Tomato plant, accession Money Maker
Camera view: tilt-top (135 deg); turntable rotation: 90 degrees
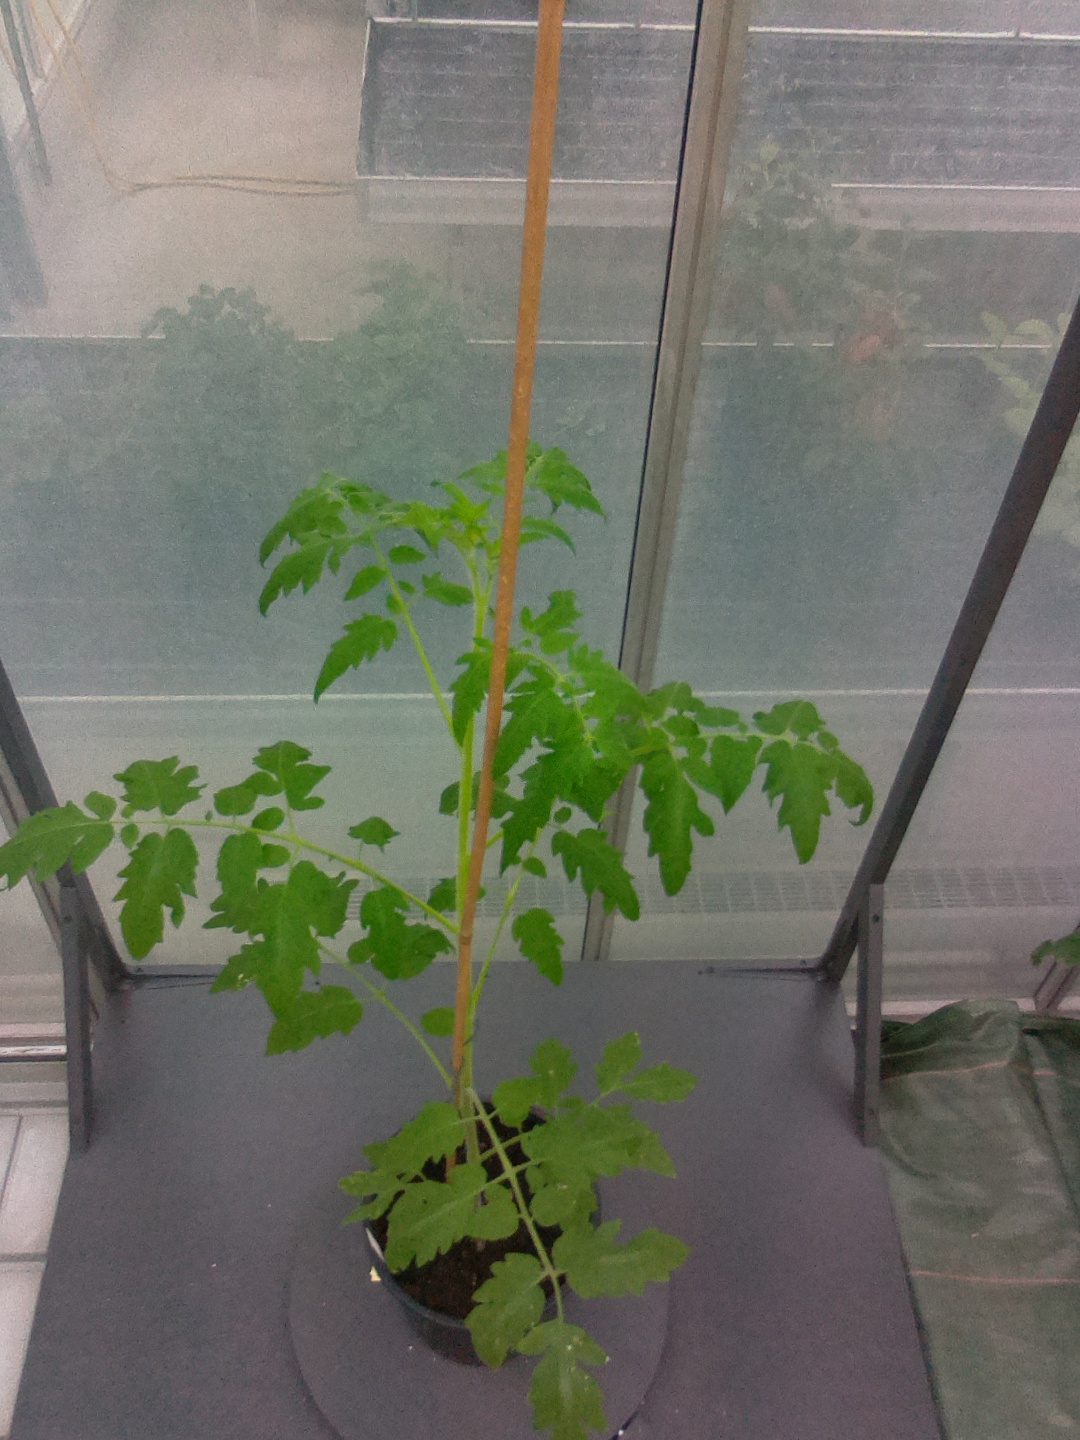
BBCH growth stage 16: 12 of true leaves visible